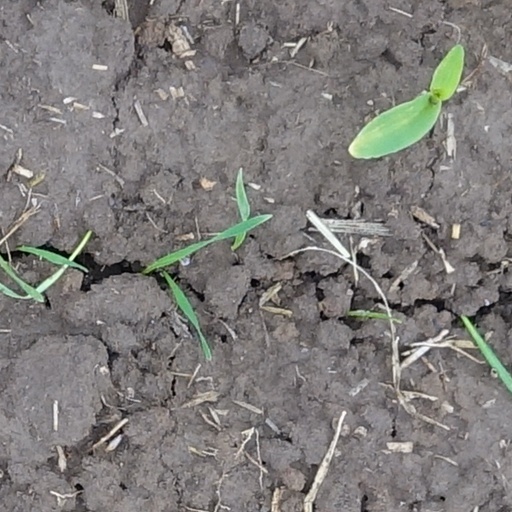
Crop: wheat